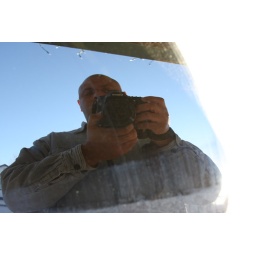
Reflections in the dirty window of the Jeep